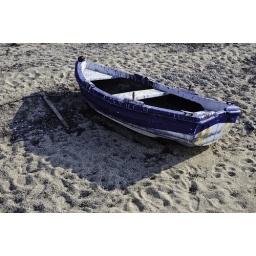
Large shadow on a sandy beach in Trypiti cast by an old rusty fishing boat painted in white and blue.